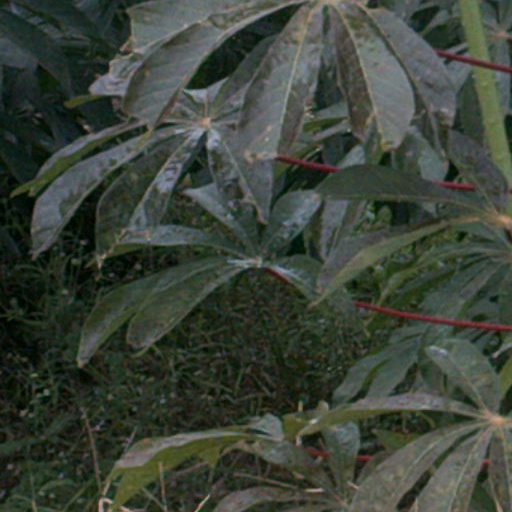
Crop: cassava